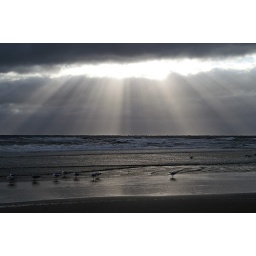
The sun breaking through the clouds over the Northsea beach near Julianadorp in The Netherlands